Sandstone Valley, Calgary

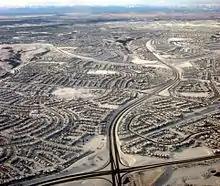
Aerial view of Sandstone Valley in winter

It is represented in the Calgary City Council by the Ward 4 councillor.